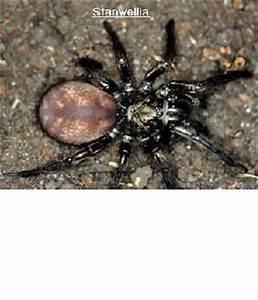
spider